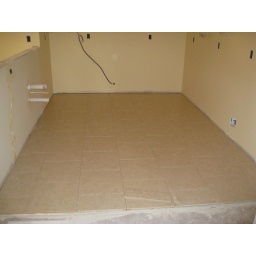
2/9/09 kitchen floor is in